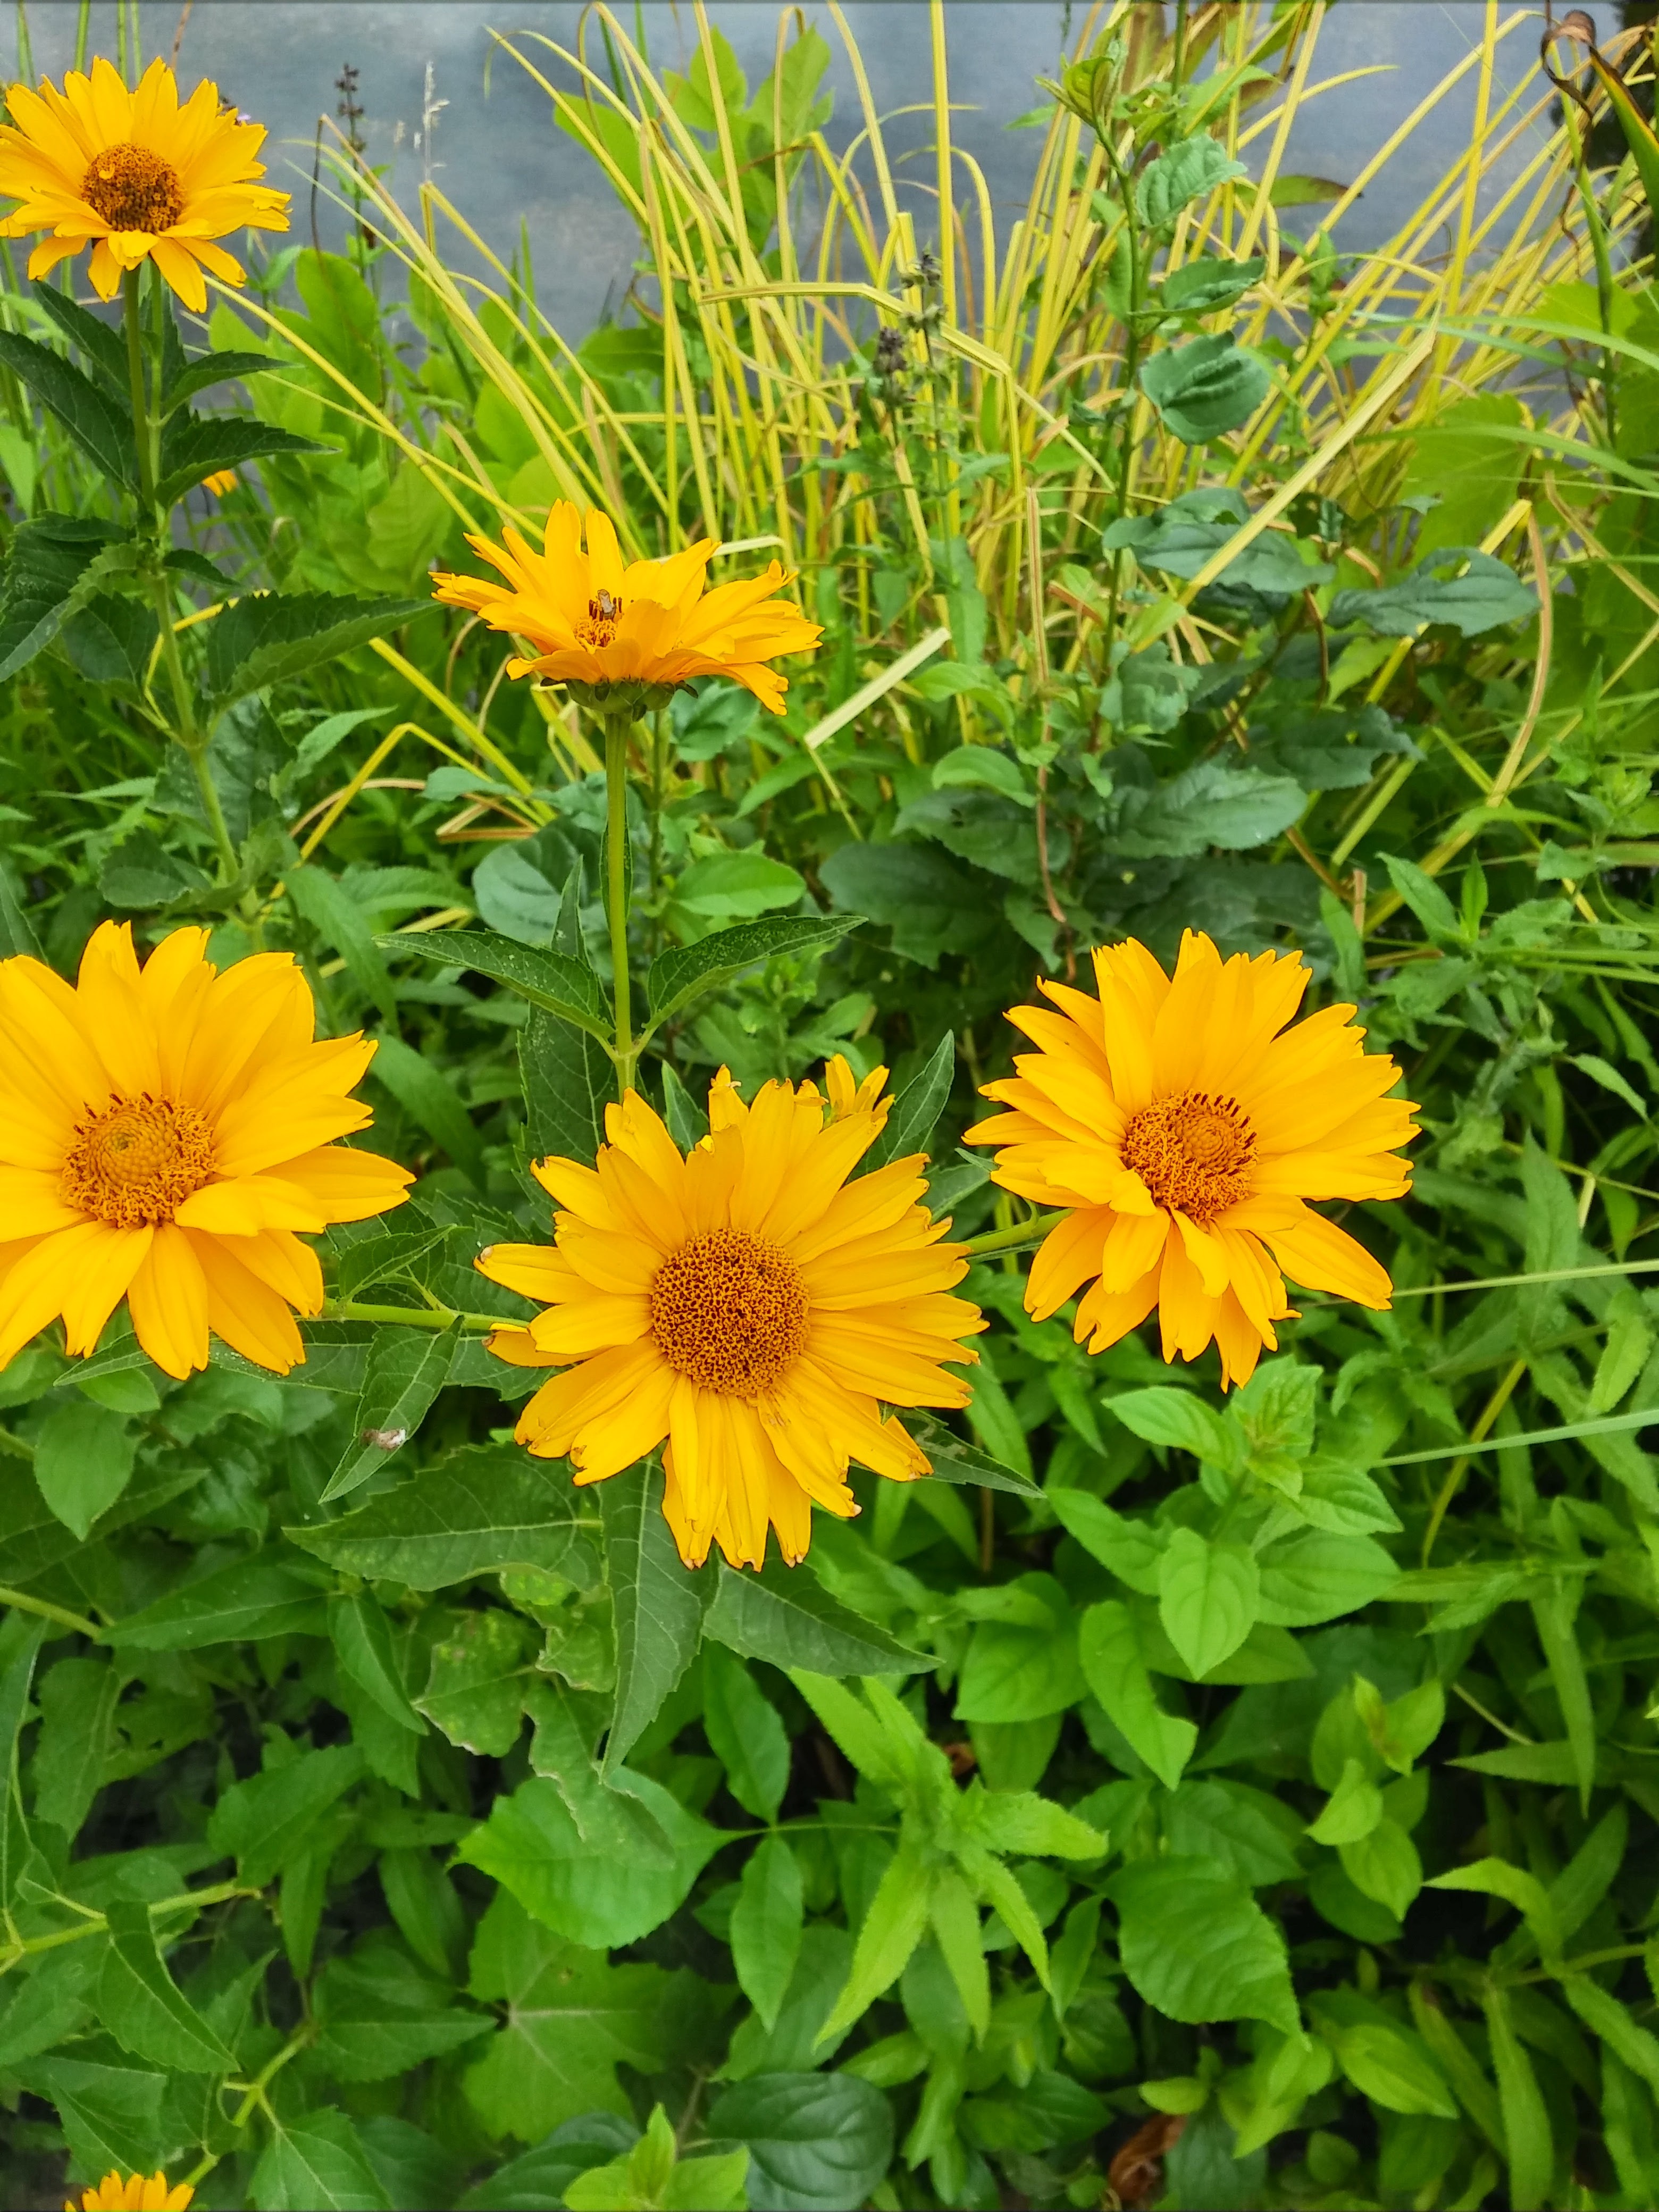
nature, plant, field, meadow, prairie, flower, herb, scenery, botany, yellow, flora, wildflower, flowers, yellow flowers, flowering plant, daisy family, calendula, annual plant, land plant